Fred Lewis Pattee

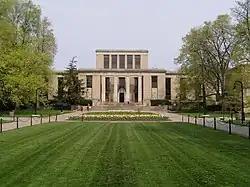
The Pattee Library at Penn State, from the Pattee Mall.

A library was constructed on Penn State's flagship University Park campus from 1937 to 1940, known as Pattee Library, that now forms the west wing of the Pattee and Paterno Libraries, the center of Penn State's library system.